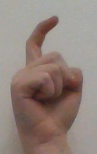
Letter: ra